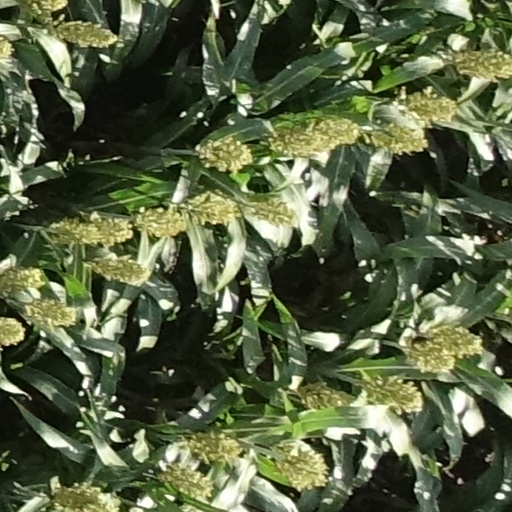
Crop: sorghum